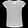
Label: T - shirt / top